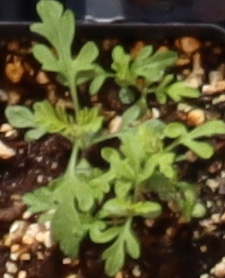
Label: Ragweed